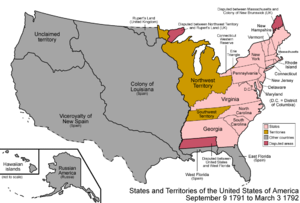
Cette page concerne des événements d'actualité qui se sont produits durant l'année 1791 du calendrier grégorien aux États-Unis.
Cet article retrace la chronologie de l'évolution territoriale des États-Unis. Il liste les modifications géographiques intérieures et extérieures de ce pays.
France : Olympe de Gouges rédige la Déclaration des droits de la femme et de la citoyenne.